Kawauchi, Fukushima

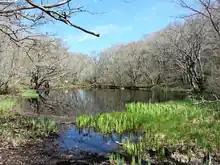
Hebusu Swamp in Kawauchi

Kawauchi is located in the Abukuma Plateau of central Fukushima with a mean altitude of between 400 and 500 meters. North of Kawauchi, there is at a substation of Kita–Iwaki powerline, a 500 kV-line already designed for future 1100 kV operation.